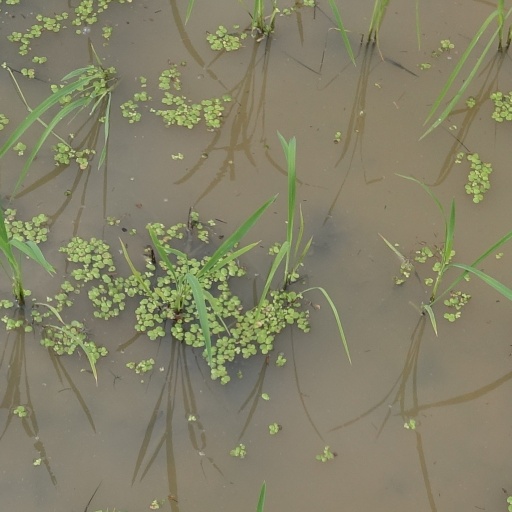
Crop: rice